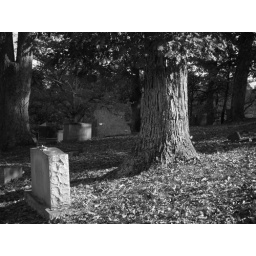
amongst the trees in black and white